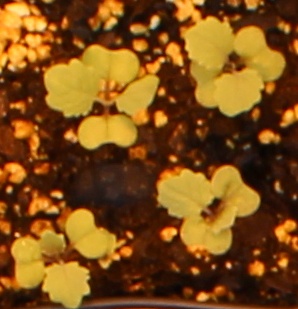
Label: Canola